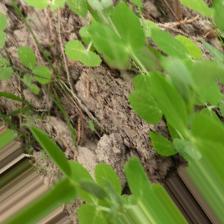
Label: Normal